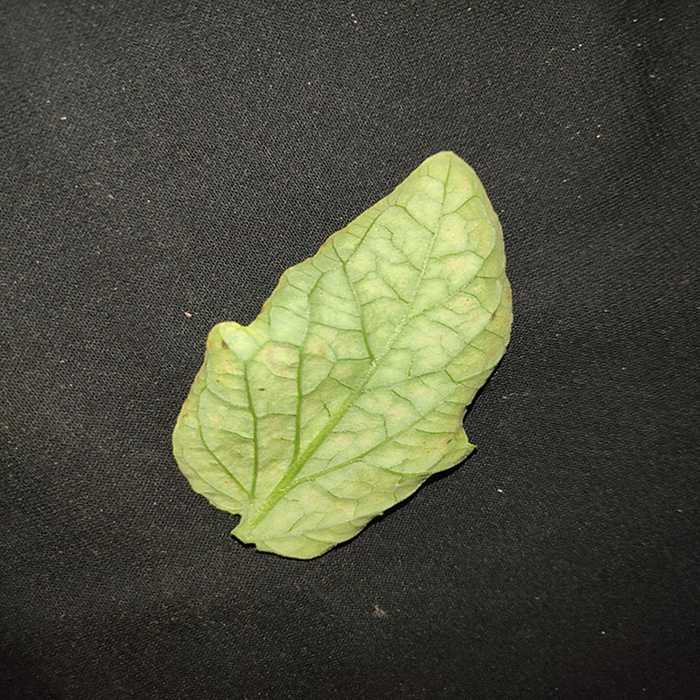
Plant: Tomato
Label: Tomato spotted wilt